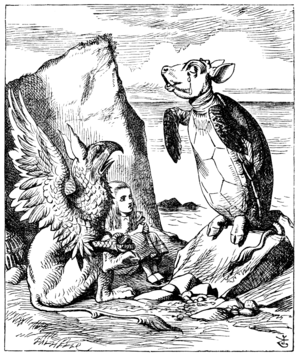
(8889) Similitortue, désignation internationale (8889) Mockturtle, est un astéroïde de la ceinture principale d'astéroïdes.